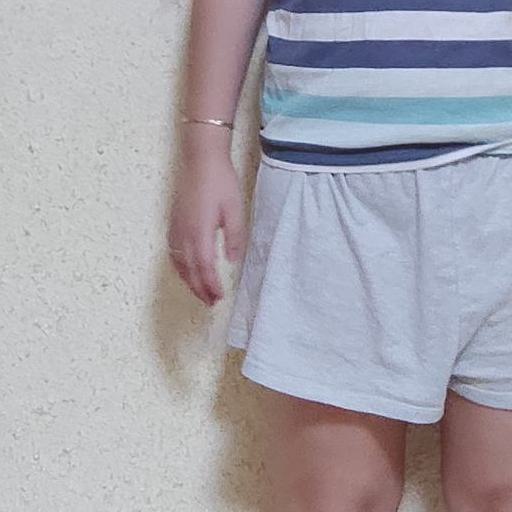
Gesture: no_gesture